Gualdrada Berti

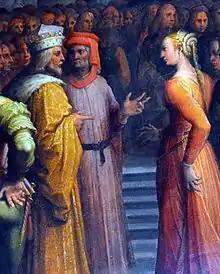
Gualdrada refuses to kiss emperor Otto IV (Detail of a painting in Palazzo Vecchio in Florence)

Gualdrada's status as a famous Florentine woman and symbol of virtue was cemented by an episode first recounted in "Nuova Cronica" by mid-fourteenth-century Florentine historian Giovanni Villani. The historical reliability of this story, however, has been contested by scholars, as it is said to take place in 1209, a time where there is evidence of Gualdrada's sons already being adults. Despite these inconsistencies, Gualdrada's legacy as a symbol of virtue is heavily entwined with this story reported by Villani.